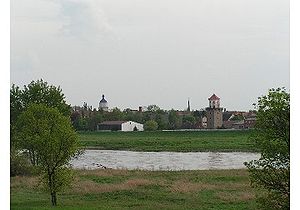
Barby / Eksterne henvisninger
Udsigt mod Barby
Barby er en by i Salzlandkreis i den tyske delstat Sachsen-Anhalt. Byen er administrationsby i Verwaltungsgemeinschaft Elbe-Saale, som også omfatter ti andre kommuner.